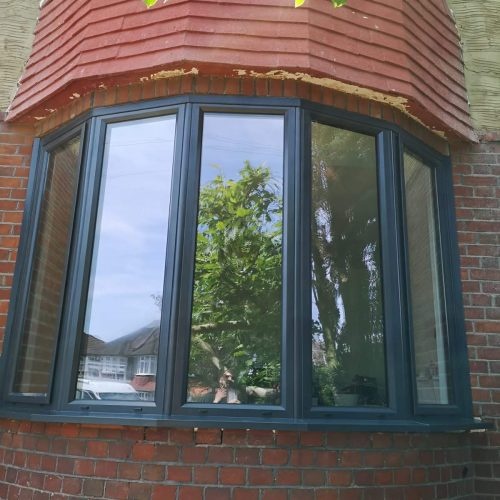
LVDUN Wholesale french style hurricane impact double glaze aluminum bay windows for sale
Warranty:5 years After-sale Service:Online technical support, Onsite Installation, Onsite Training, Onsite Inspection, Free spare parts, Other Project Solution Capability:graphic design, 3D model design, total solution for projects, Cross Categories Consolidation, Others Application:Apartment, Office building, apartment, villa Design Style:Modern Place of Origin:Anhui, China Frame Material:Aluminum alloy Open Style:Sliding Opening Pattern:Horizontal Screen Netting Material:Nylon Function:Windproof Material:Aluminum, Aluminum Frame Curtain Type:hanging Color:Customized Feature:Sound Insulation, hurricane impact Glass Type:tempering\coating\low-e glass Certificates:ISO/AS2047/ISO9001 Size:Client Specification Accessories:Hinge, handle, lock and other accessories Packing:Foam board, foam plastic bag, strong chipboard,customized Open type:Fixed, sliding, swing, awing, tilt and turn etc
Brand: LVDUN Windows & Doors
Category: Hardware > Building Materials > Windows > Bay Windows